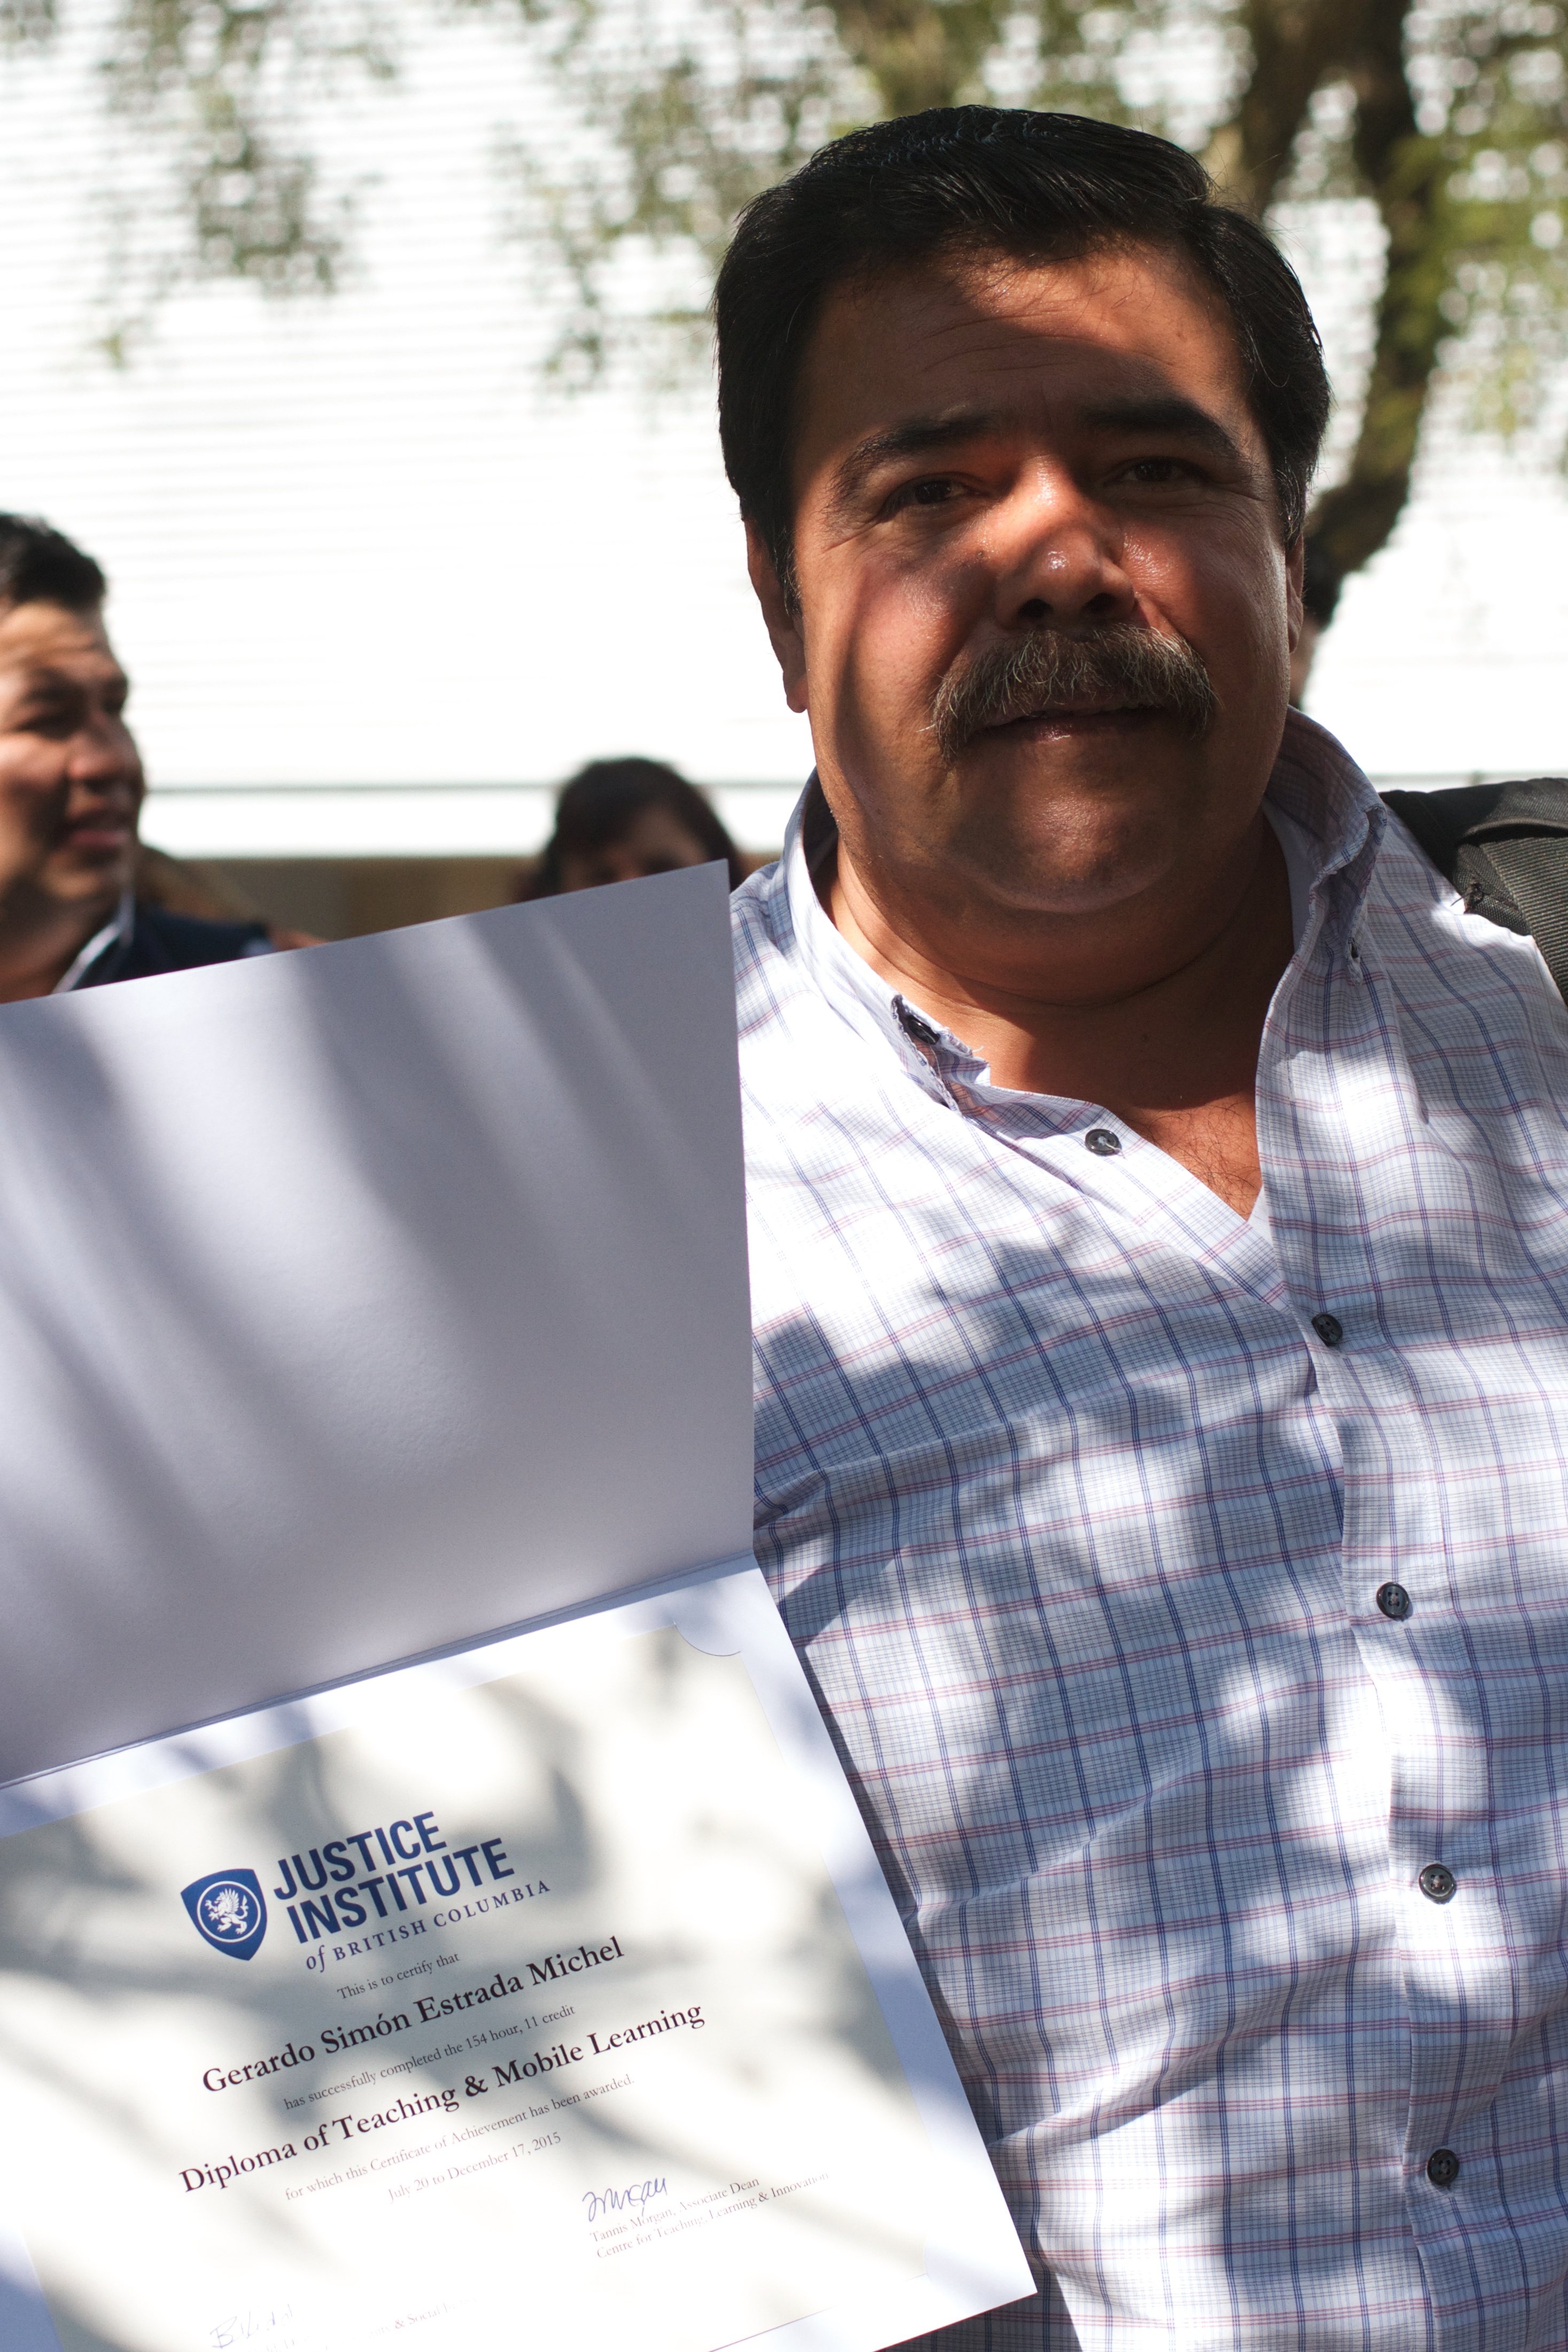
man, person, male, udgagora